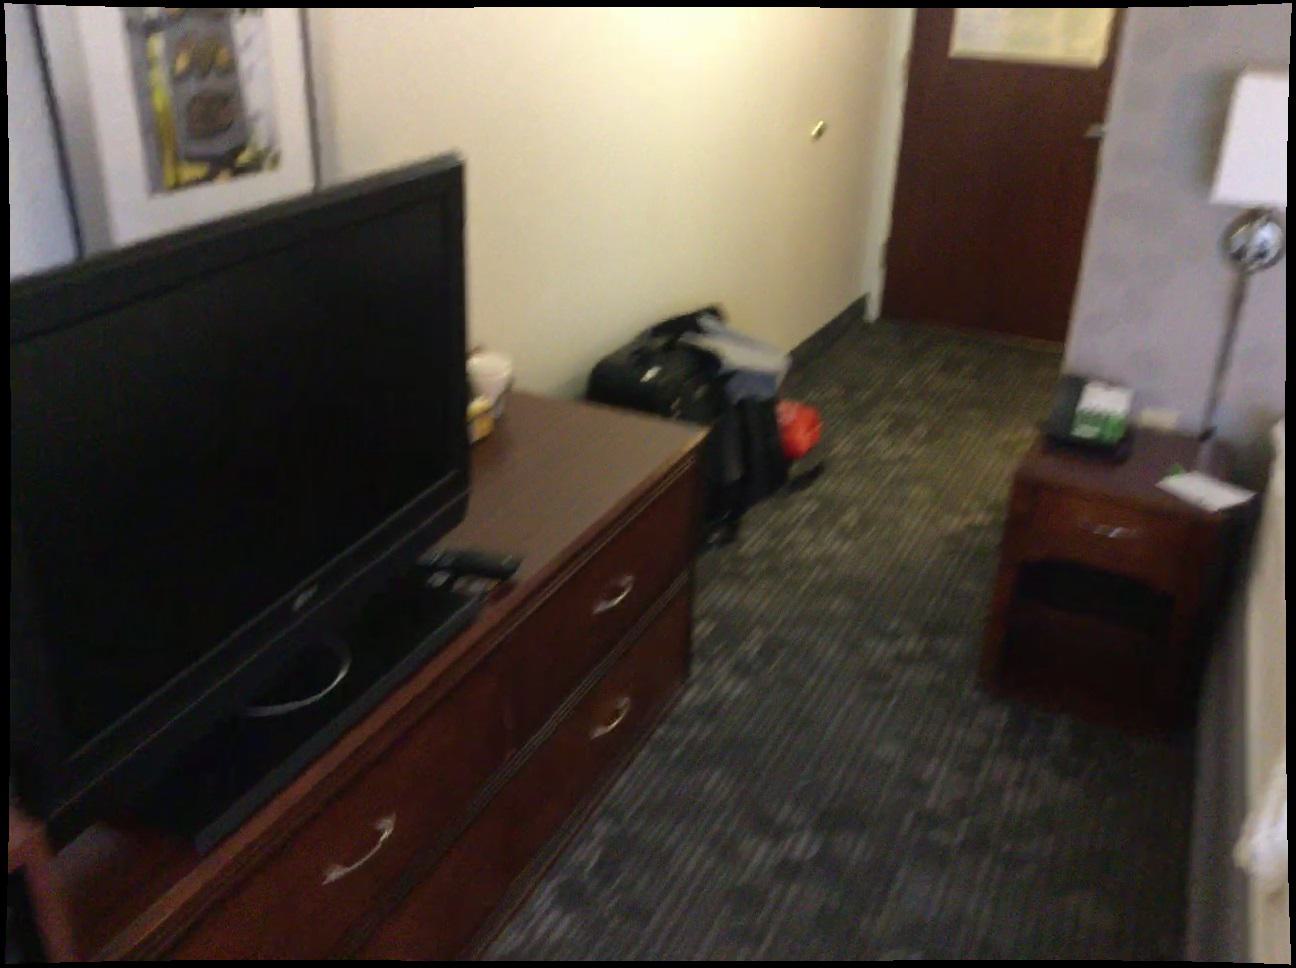
Question: Is the paper left of the refrigerator from the camera's perspective? Final answer should be yes or no.
Answer: No